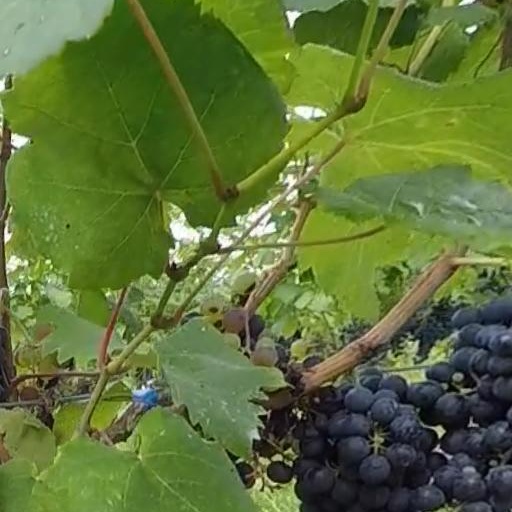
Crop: grape